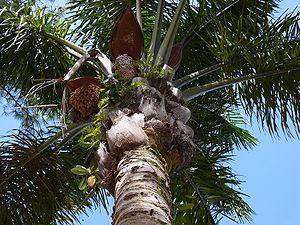
Attalea maripa est une espèce de palmiers de la famille des Arecaceae originaire d'Amérique du Sud et de Trinité-et-Tobago, produisant des fruits jaunes comestibles ovoïdes oblongs avec une pulpe de couleur crème. Il grandit jusqu'à 35 mètres et peut avoir des feuilles ou frondes de 10 à 12 mètres de long avec une inflorescence interfoliaire.
Les Attaleinae sont une sous-tribu de palmiers comprenant notamment Cocos nucifera. Cette sous-tribu est considérée comme monophylétique.
Attalea est un genre de la famille des Arecaceae comprenant des espèces natives des néotropiques.